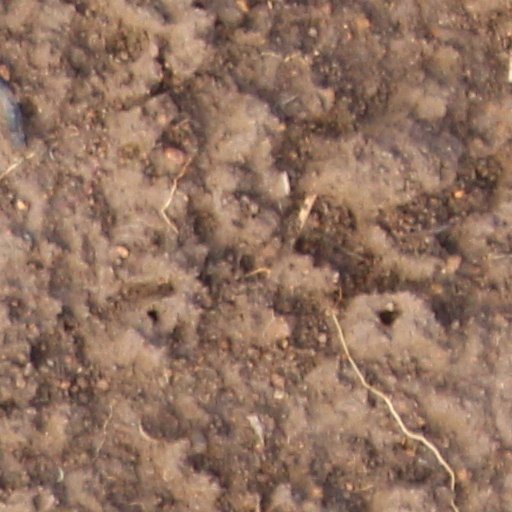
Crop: wheat